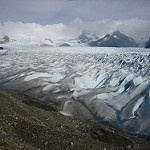
Label: images